Loveyatri

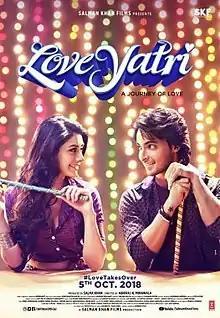
Theatrical release poster

Loveyatri: A Journey of Love is a 2018 Indian Hindi-language romantic comedy film produced by Salman Khan under Salman Khan Films and directed by debutante Abhiraj K. Minawala. It is inspired by the 2006 Telugu film "Devadasu". It stars newcomers Aayush Sharma, and Warina Hussain in the lead roles and was released on 5 October 2018.